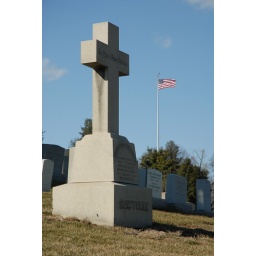
Looking up the hill towards General Lee's house in Arlington National Cemetery